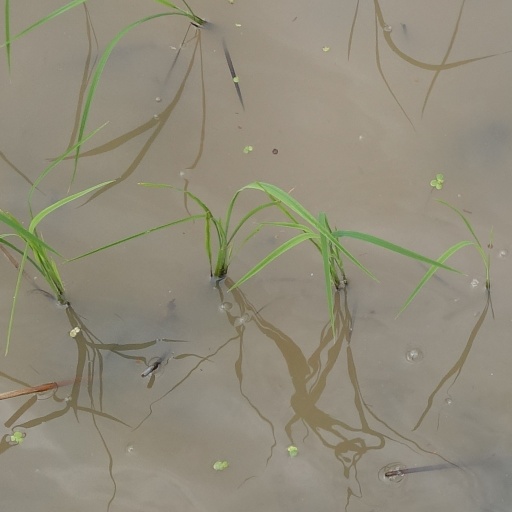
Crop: rice